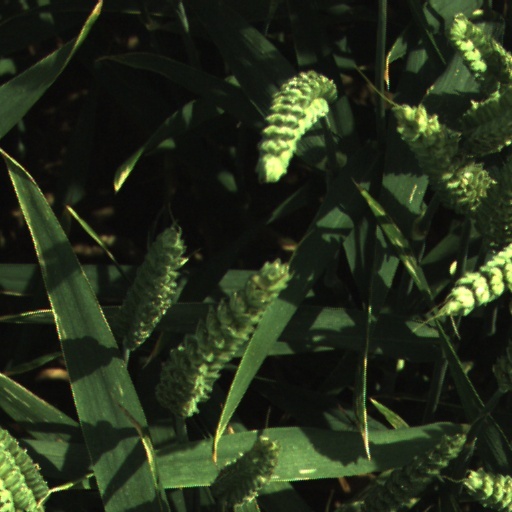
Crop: wheat